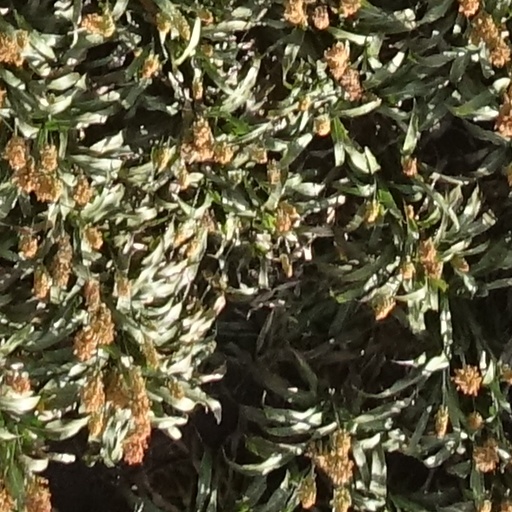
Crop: sorghum